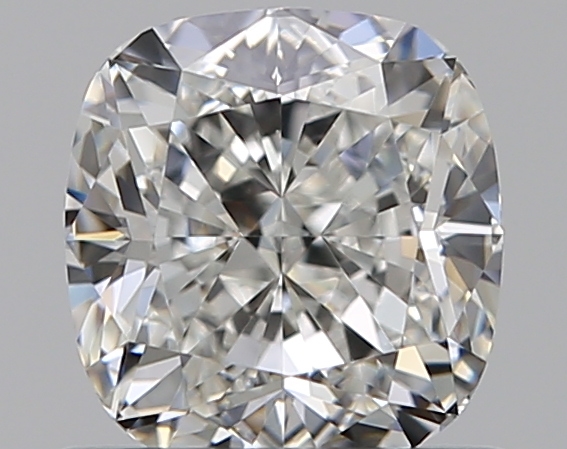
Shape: cushion
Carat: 0.82
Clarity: VVS1
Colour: H
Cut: EX
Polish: EX
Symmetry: VG
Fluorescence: F
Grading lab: GIA
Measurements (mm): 5.38 x 5.15 x 3.47